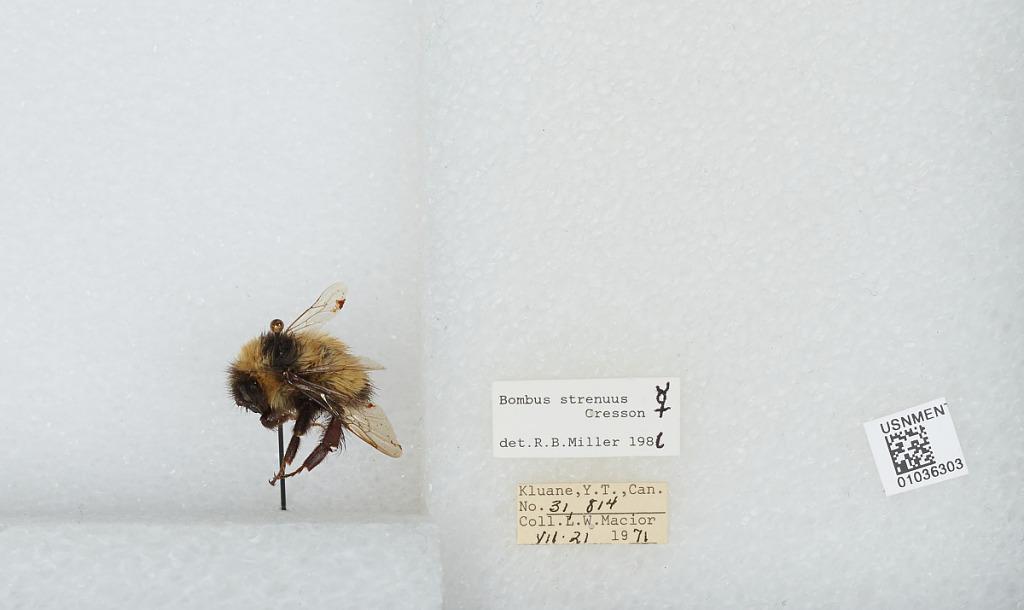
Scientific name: Bombus (Alpinobombus) neoboreus Sladen
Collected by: L. Macior
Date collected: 1971-7-21
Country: Canada
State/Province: Yukon Territory
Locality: Kluane
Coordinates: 60.75, -139.5
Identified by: Miller, R. B.